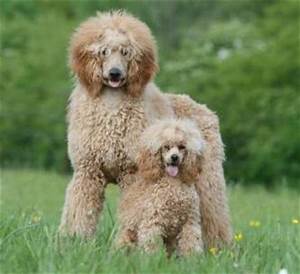
Label: dog